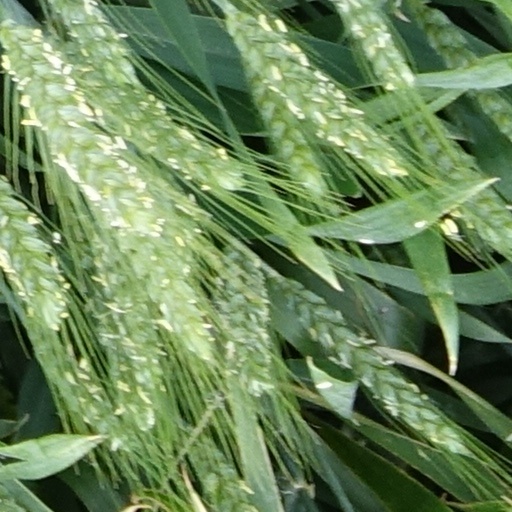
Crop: wheat